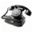
Label: telephone